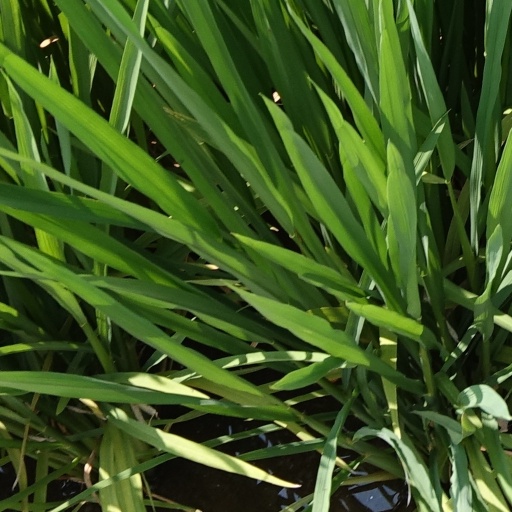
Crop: rice